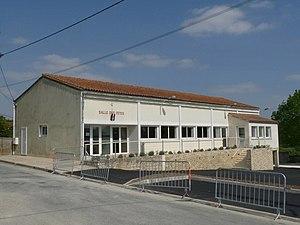
Salle des fêtes de Fleurac, Charente, France
Fleurac est une commune du Sud-Ouest de la France, située dans le département de la Charente.